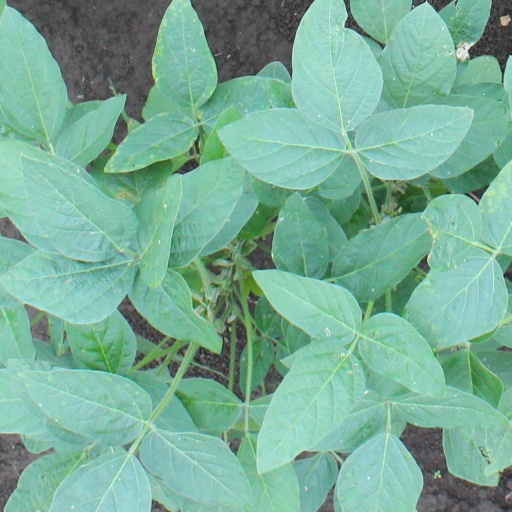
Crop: soybean